Uva Tosca

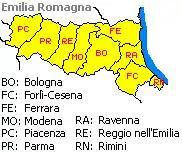
The vast majority of plantings of Uva Tosca are in the Emilia-Romagna region.

In 2000, there were of Uva Tosca planted in Italy, the vast majority of it in the provinces of Modena, Ravenna and Reggio Emilia. Historically, the grape was often planted at the higher elevation in the foothills of the Apennines where it was one of the few red wine grapes that could reliably ripen. But in the mid to late 20th century, plantings of Uva Tosca were brought down to the plains along the Secchia river valley and other tributaries in the Po Valley.